Yauco, Puerto Rico

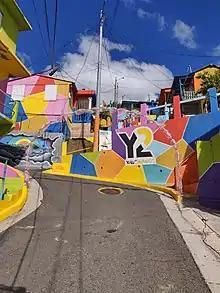

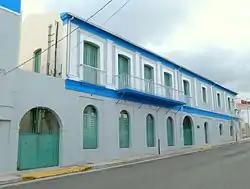

Like all municipalities of Puerto Rico, Yauco is subdivided into barrios. The municipal buildings, central square and large Catholic church are located in a barrio referred to as .